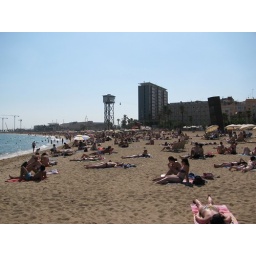
Topless beach in Barcelona (None in my pictures)... but realistically I'd say 1 in 3 girls weren't worrying about it... hehe